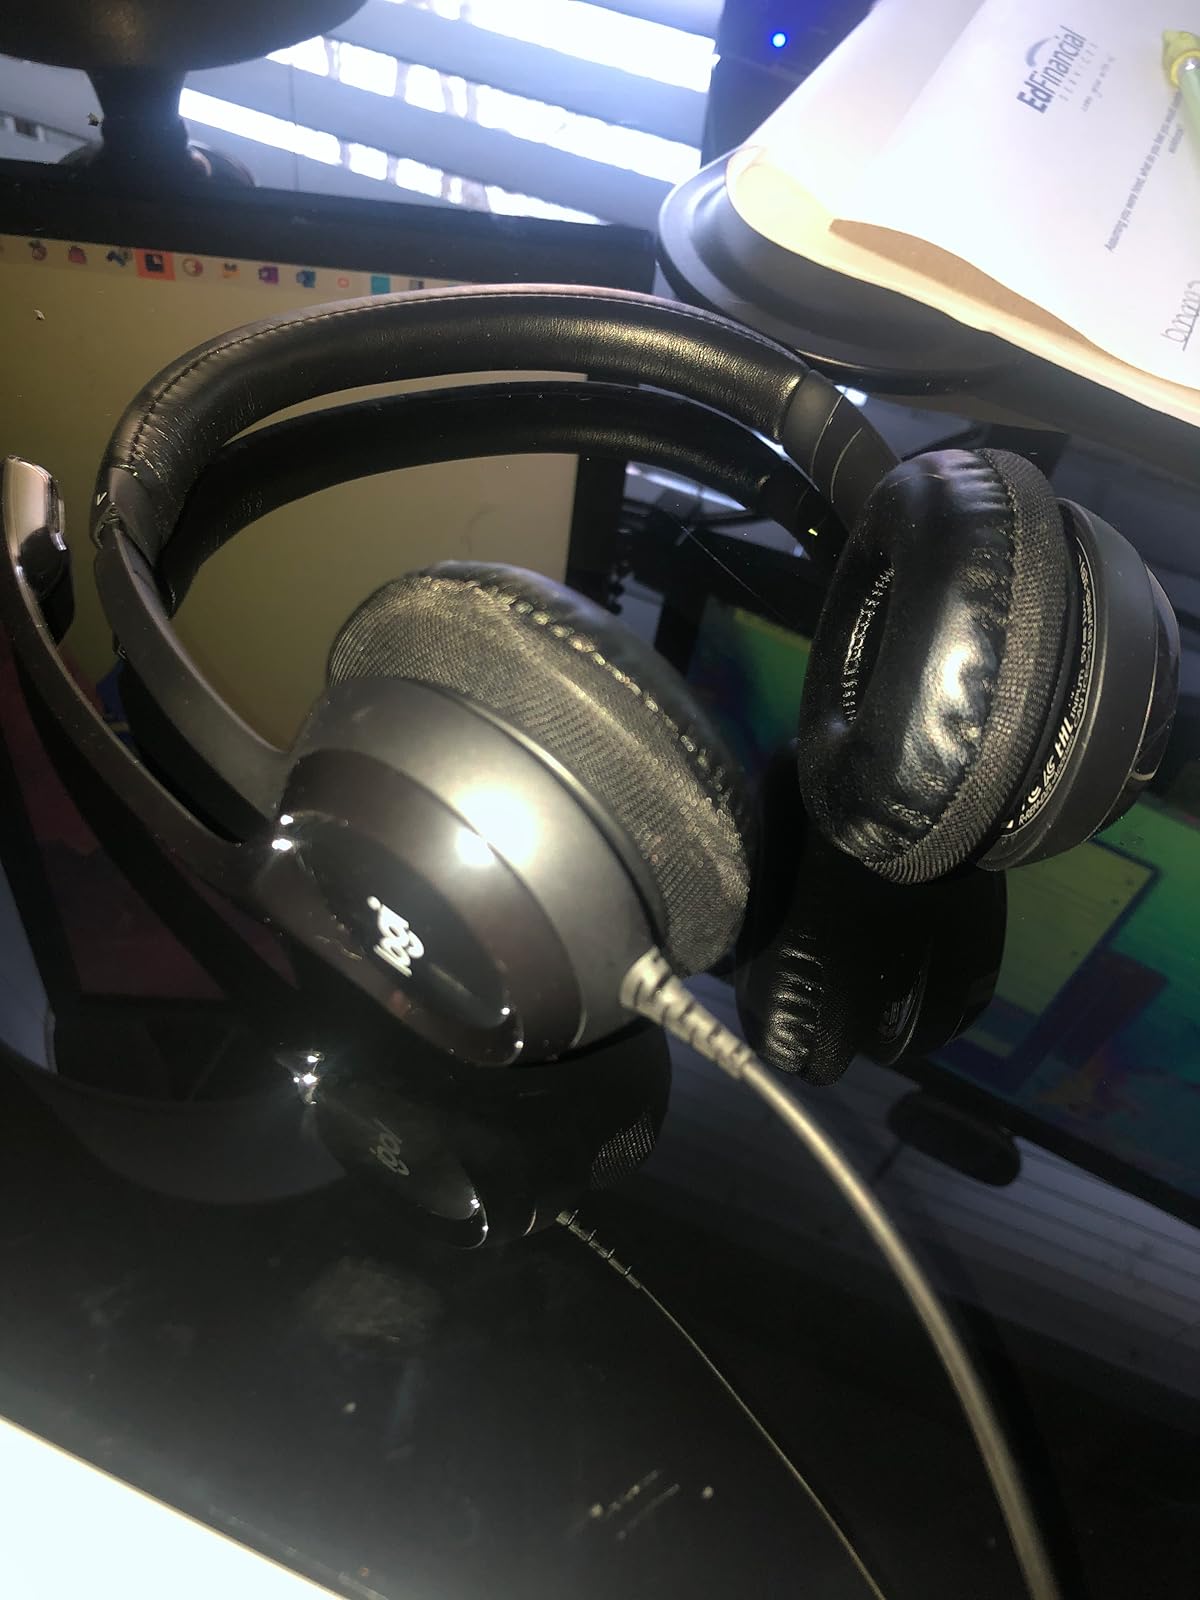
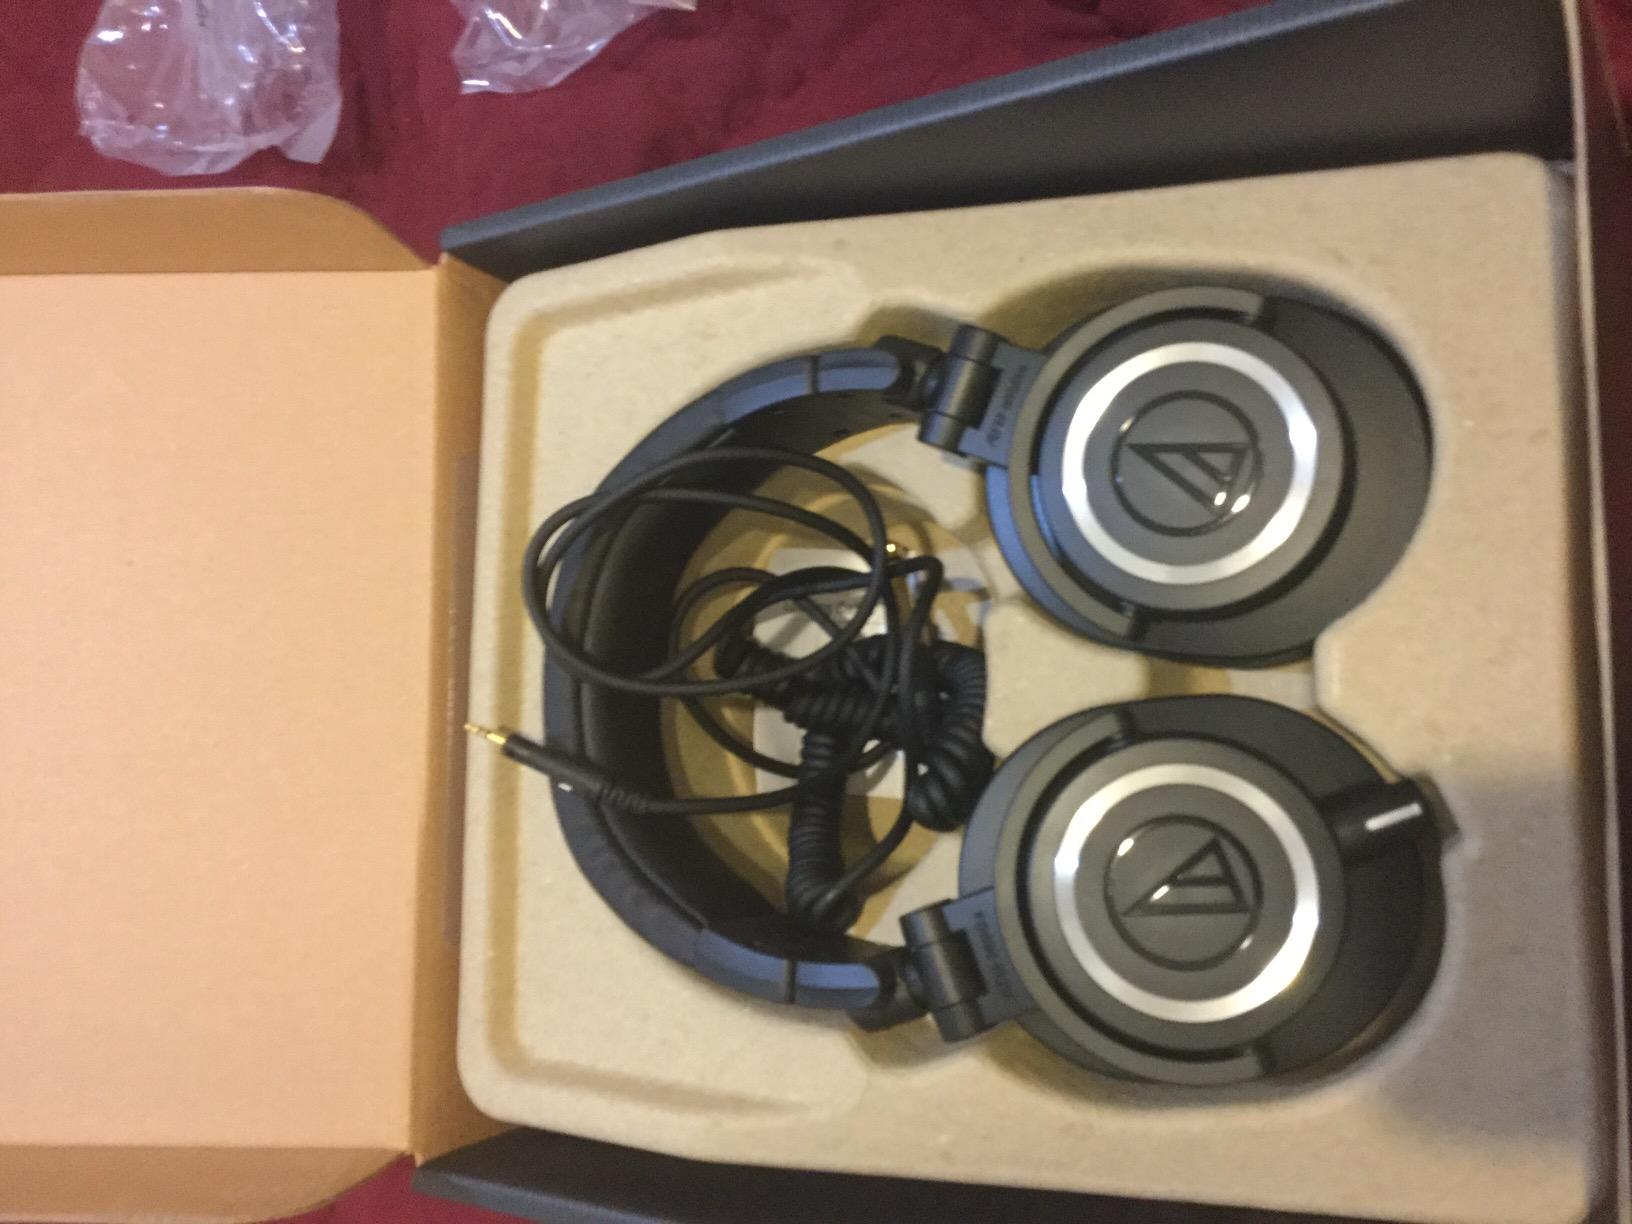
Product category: headphones
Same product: no